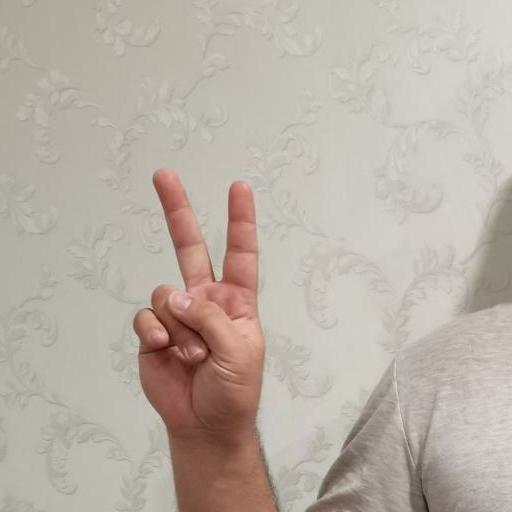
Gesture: peace